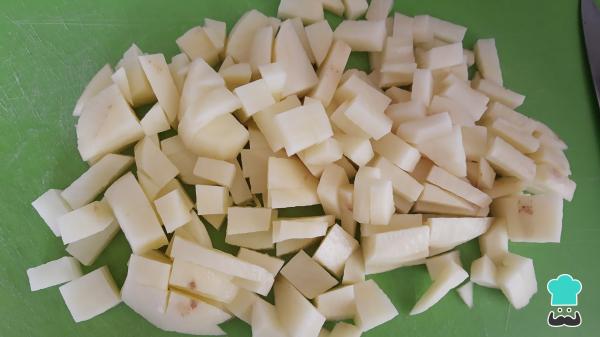
También pica en tiras o cubitos las papas. Primero, lávalas muy bien y, si quieres dejar la cáscara, puedes hacerlo. Conforme las vayas picando, colócalas en un bol con agua fría y, cuando estén listas, drena el agua y seca muy bien.